Kristina Buch

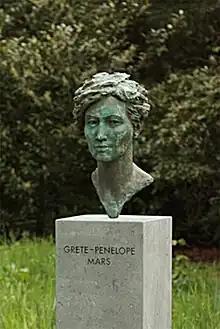
Grete-Penelope Mars, Sculpture as part of "Some at times cast light"

Kristina Buch (born 18 January 1983) is a German artist, based in Düsseldorf and London.